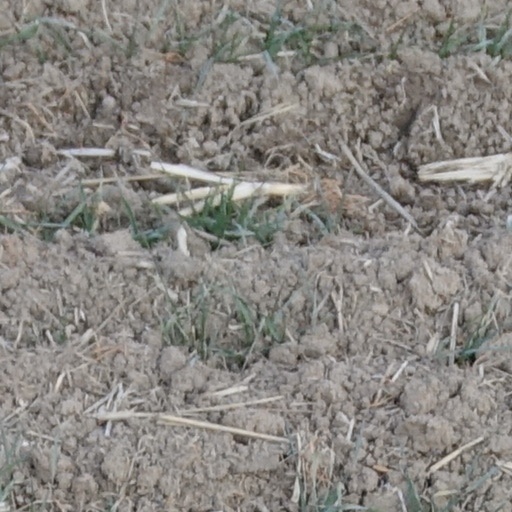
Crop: wheat